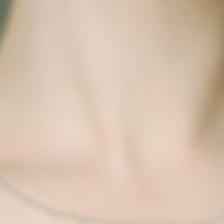
Label: faces